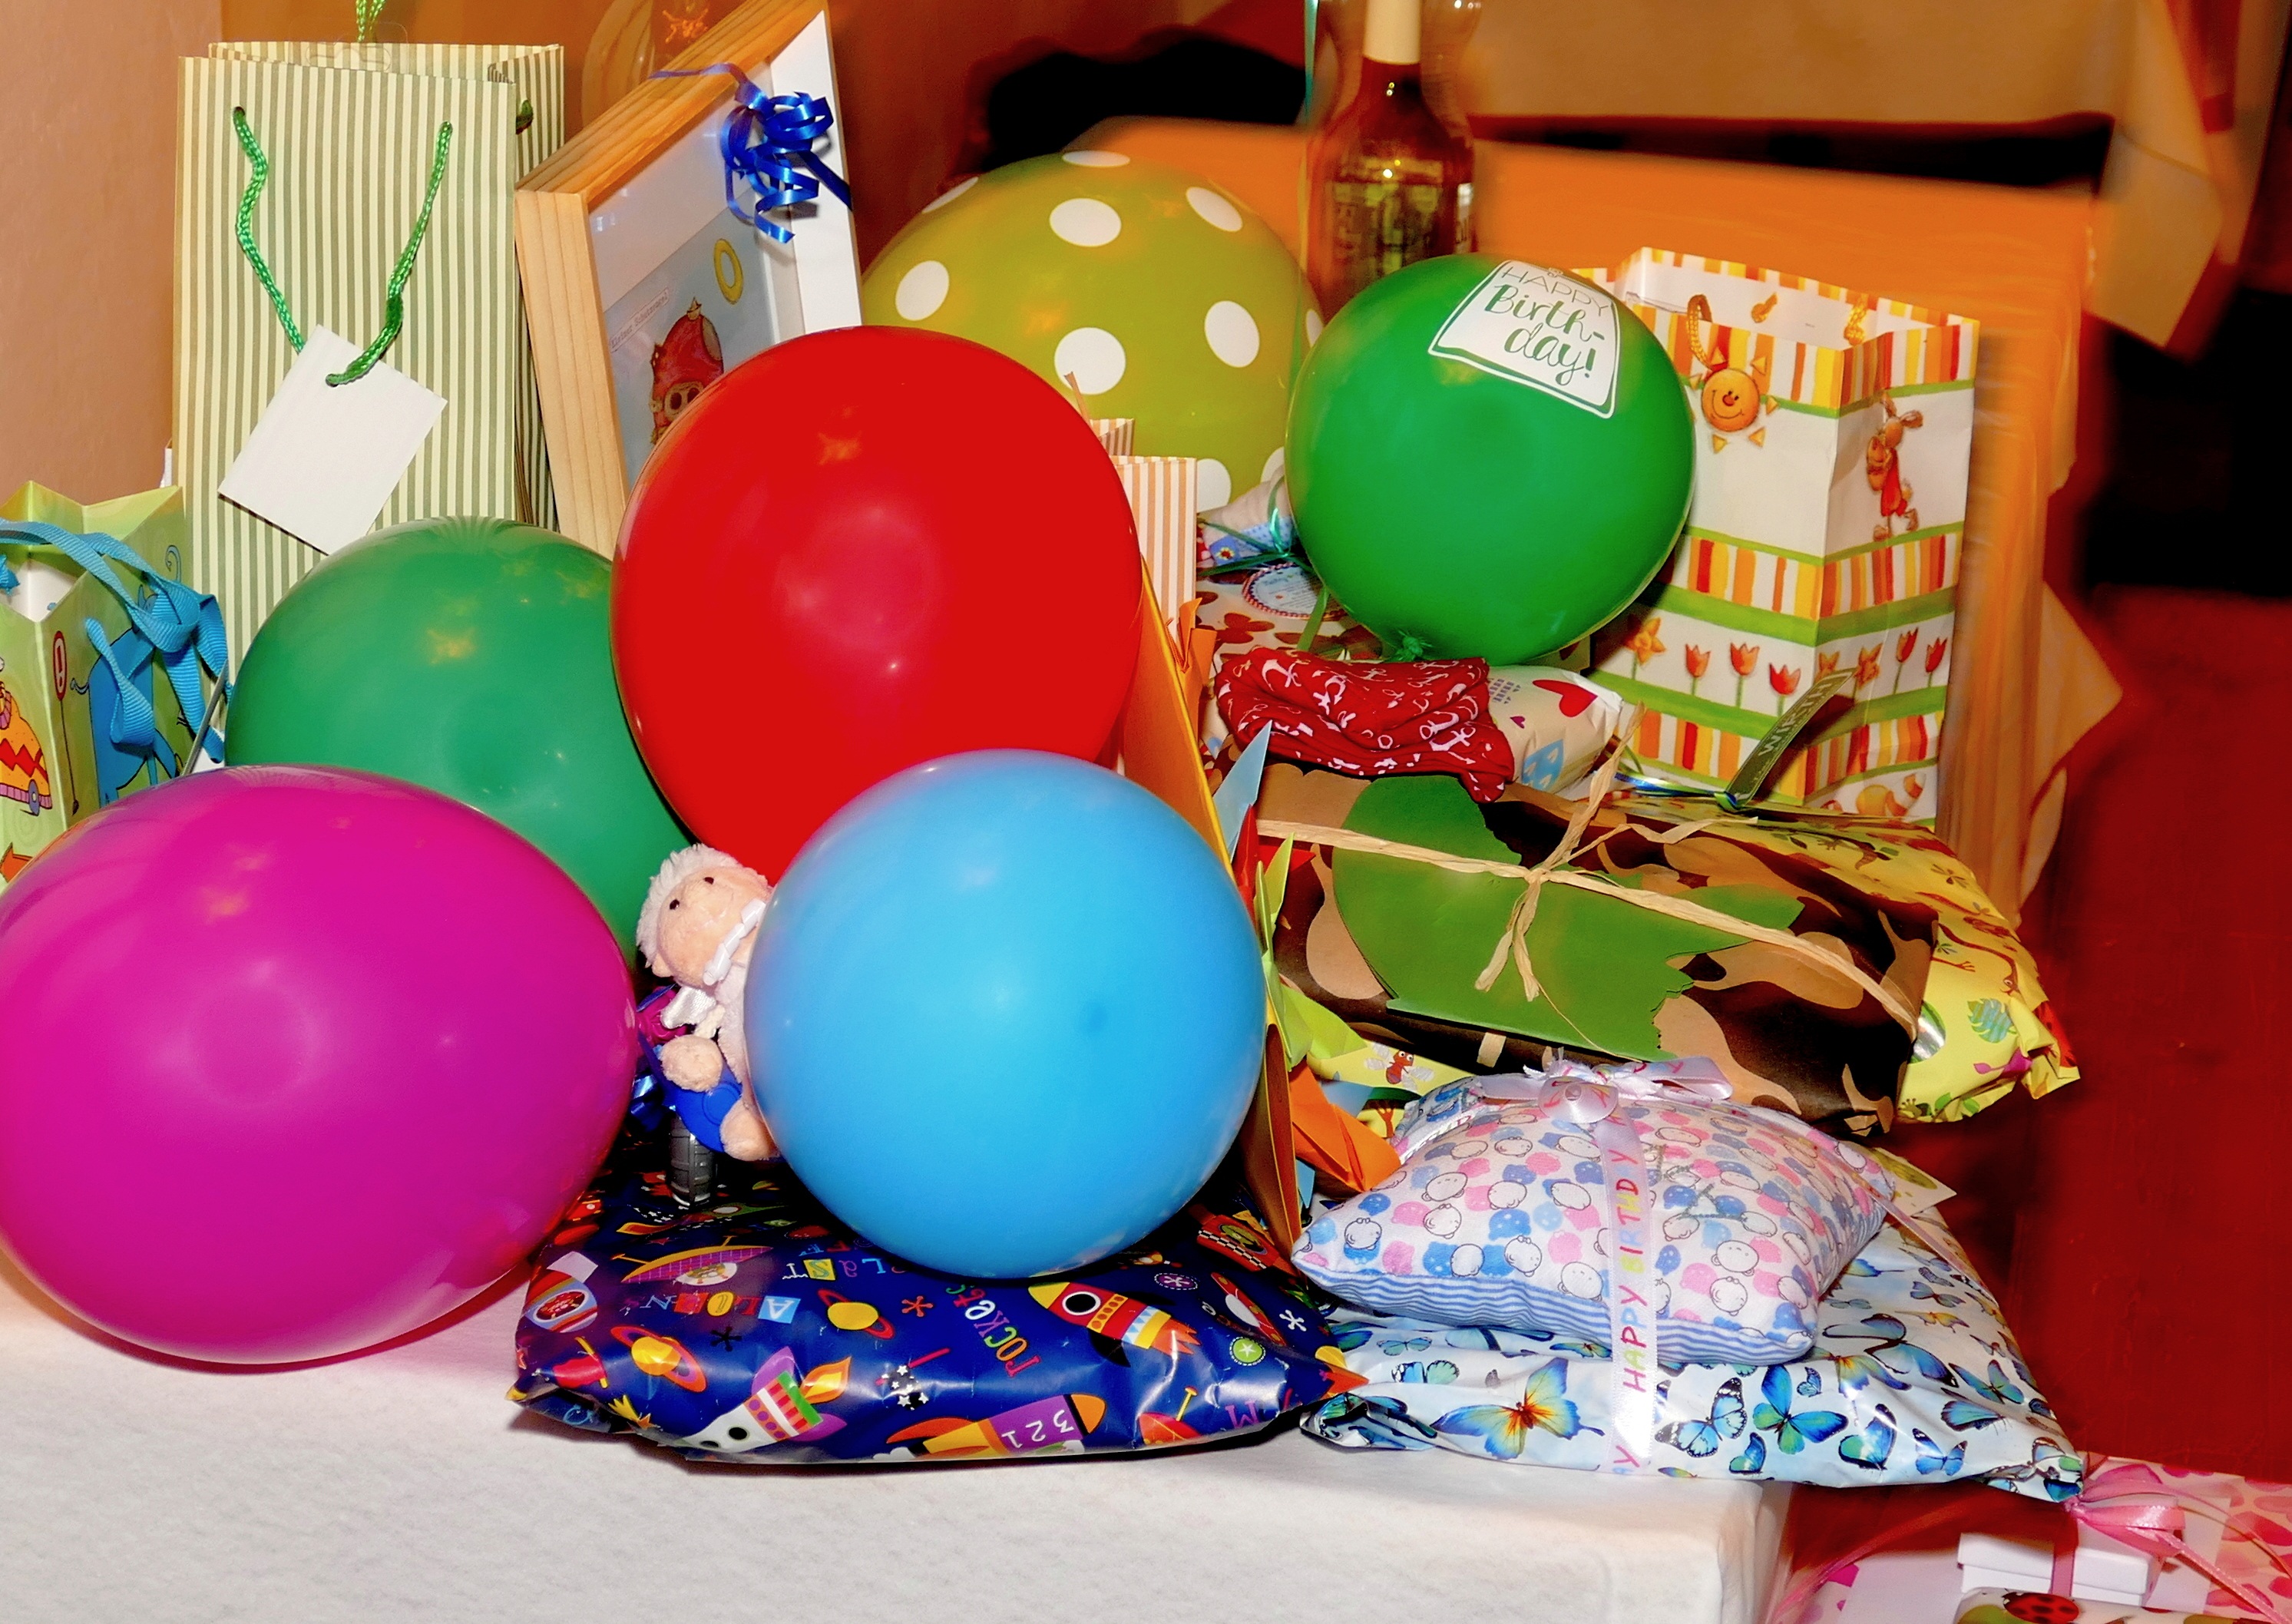
play, balloon, color, colorful, toy, happy birthday, gifts, bright, party, packaging, birthday, greeting, packed